Lobet den Herrn, alle seine Heerscharen, BWV Anh. 5

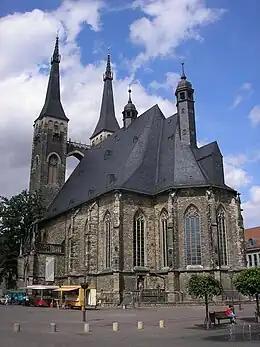
St. Jakob, Köthen, where the cantata "Lobet den Herrn, alle seine Heerscharen" was performed in December 1718.

' (Praise ye the Lord, all ye of his great armies), BWV1147, ', is a church cantata text by Christian Friedrich Hunold which was performed, most likely in a setting by Johann Sebastian Bach, for the twenty-fourth birthday of Prince Leopold of Anhalt-Köthen on 10 December 1718. The composition is lost, but its libretto survives in a 1719 print.